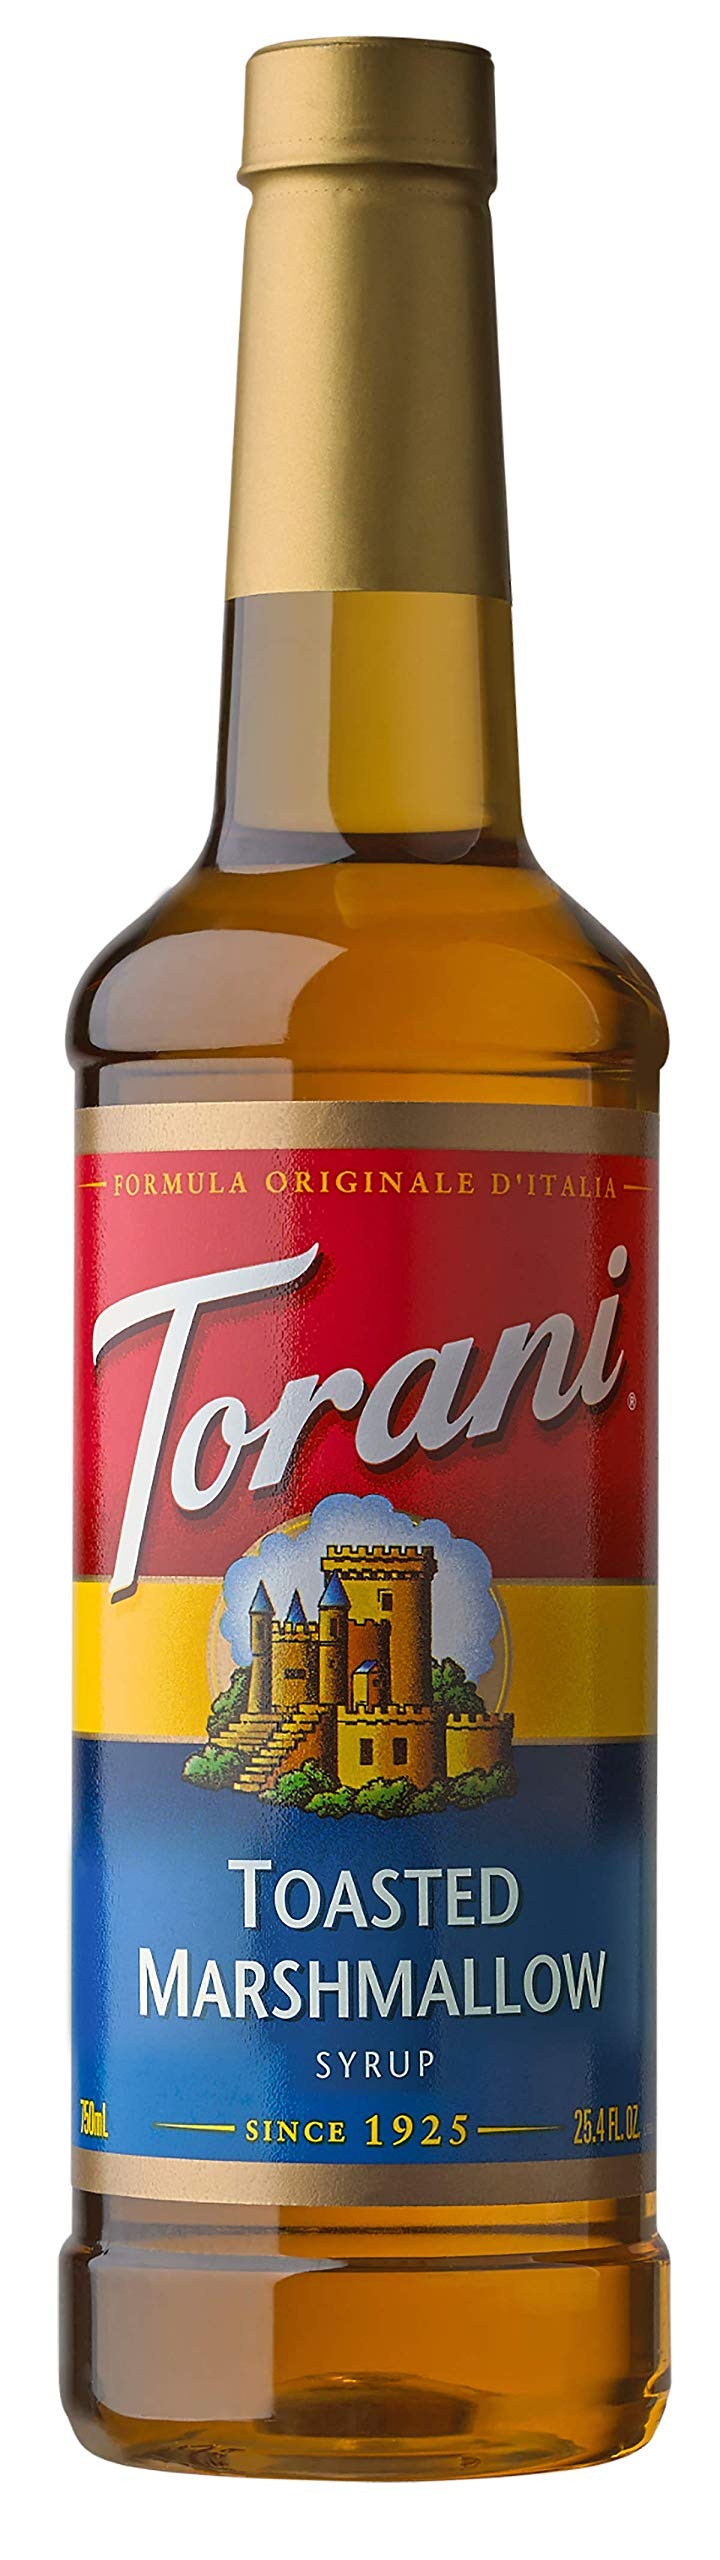
Item Name: Torani Toasted Marshmallow Syrup, 25.4 Ounce
Bullet Point 1: TOASTED MARSHMALLOW: Toasty. Marshmallowy. Now if you only had a campfire to sit by! Fix a drink with this syrup & pair it with a chocolate bar & a graham cracker for your own spin on the s'more
Bullet Point 2: GOLD STANDARD OF FLAVOR: Made with pure cane sugar, natural flavors & cold-filtered water, Torani Original Syrups provide gold-standard flavors & vibrant colors to create amazing drink experiences
Bullet Point 3: EMBRACE YOUR INNER FLAVORISTA: Torani makes a wide array of syrups & sauces in tantalizing flavors to help you create your own homemade coffeehouse favorites, fruity delights & custom soda creations
Bullet Point 4: AUTHENTIC COFFEEHOUSE FLAVOR: From caramel to French vanilla to hazelnut—& everything in between—our syrups & sauces are here to help you create tantalizing lattes, cappuccinos, cold brews & frappes
Bullet Point 5: MIX UP SOME MAGIC: Discover how our syrups can help you make truly creative flavored teas, lemonades, smoothies, Italian sodas, coffees, cocktails, mocktails, snow cones, sparkling waters & more!
Value: 1.0
Unit: Count

Price: 13.94